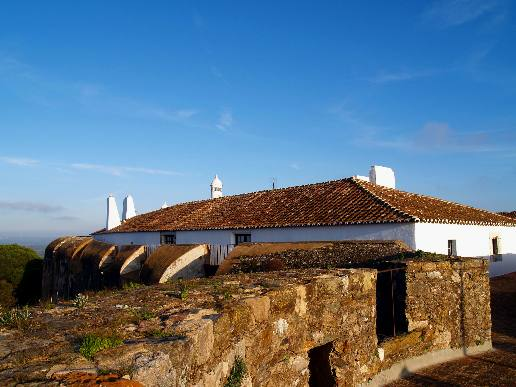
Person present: No